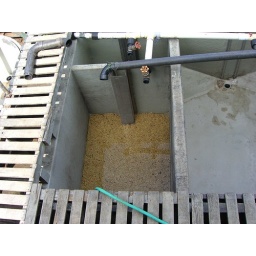
The fruits of the coffee beans are removed, and the green beans are washed and soaked in water for a few hours.